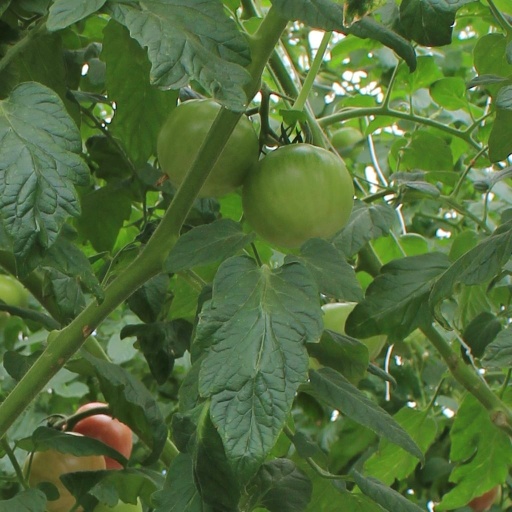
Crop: tomato